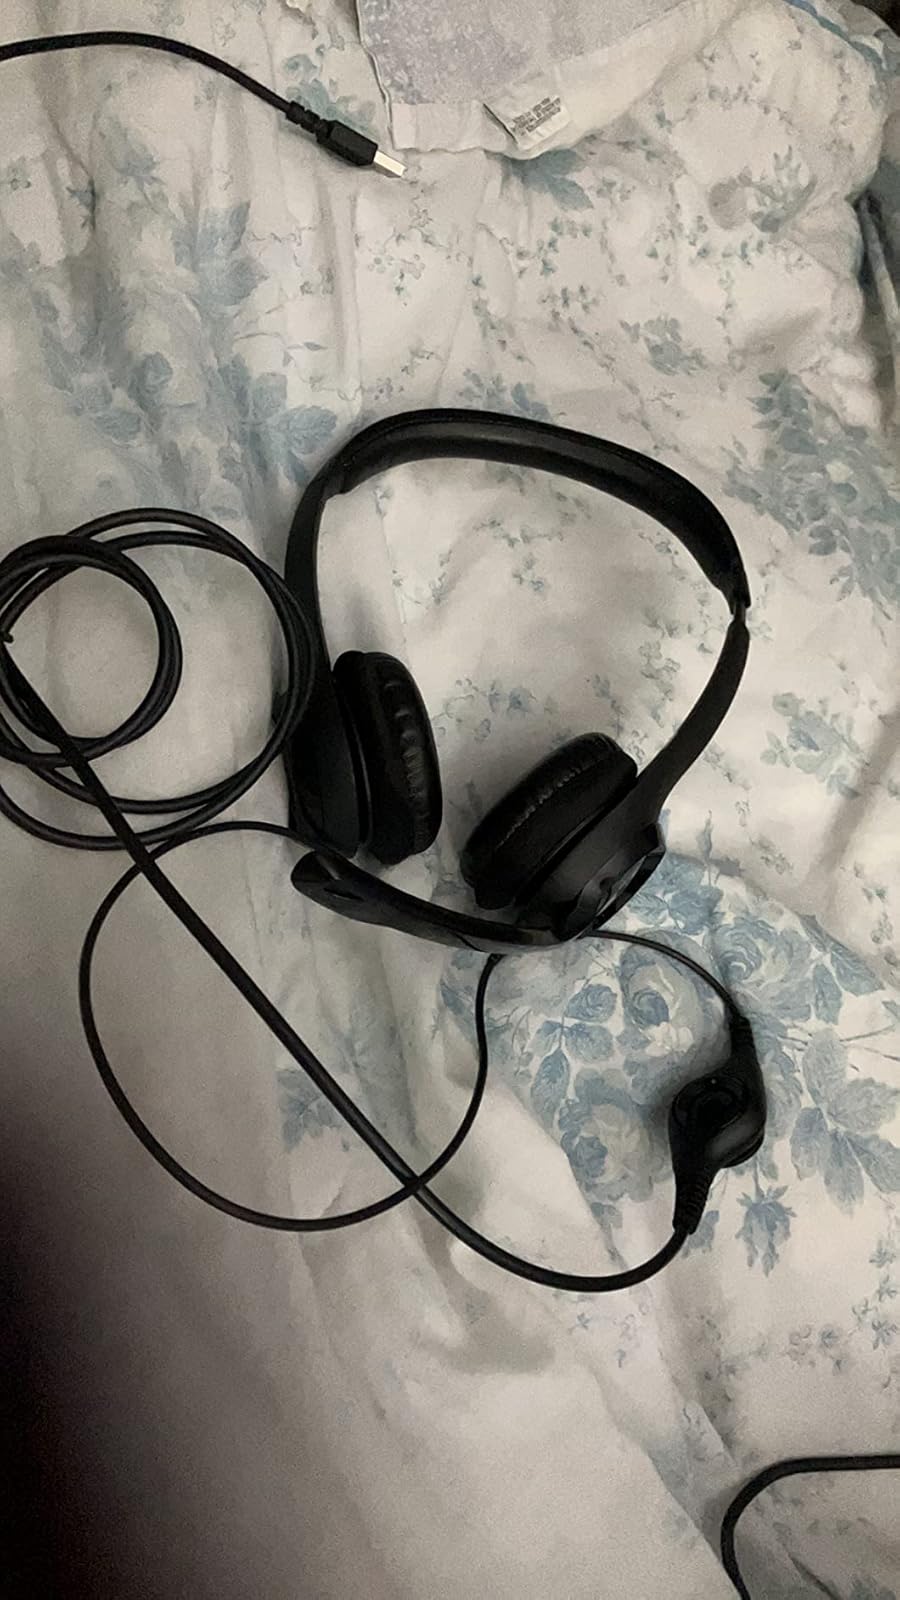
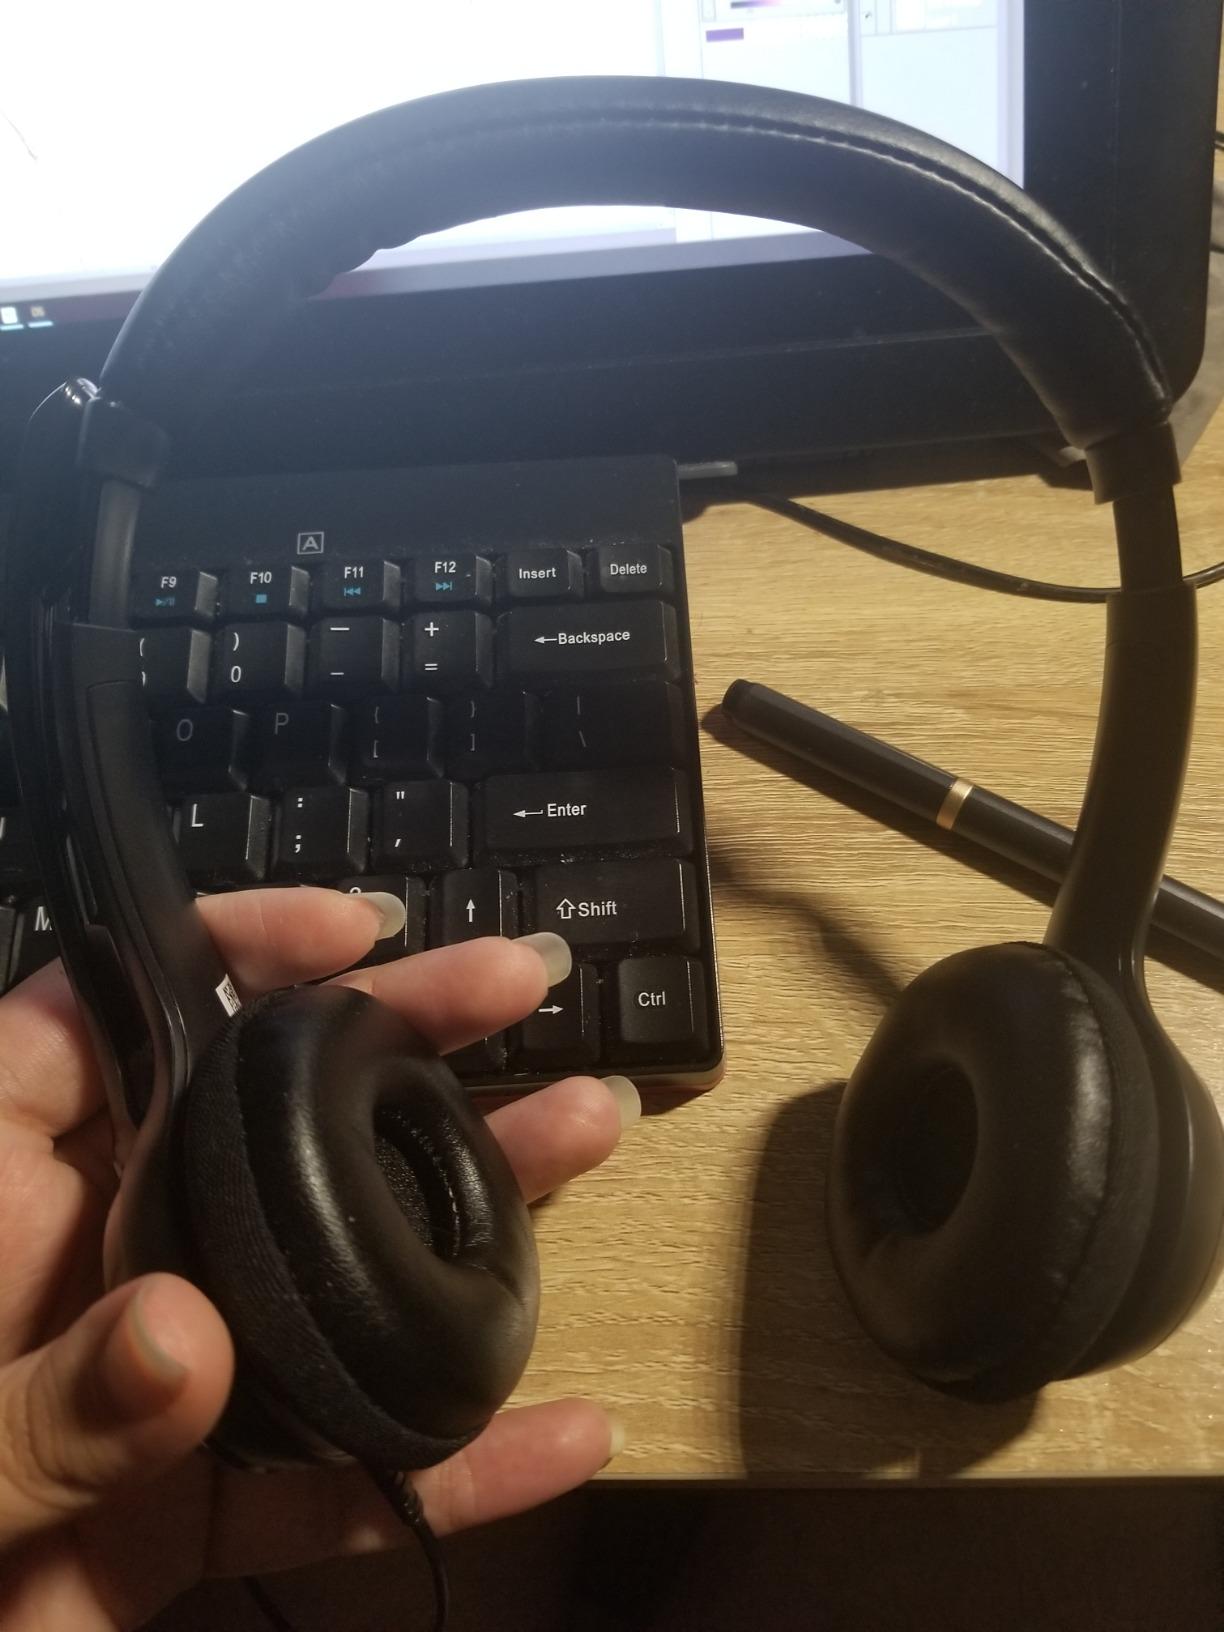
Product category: headphones
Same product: yes